Massachusetts Senate's 2nd Hampden and Hampshire district

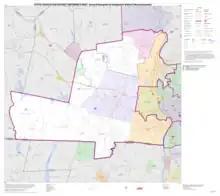
Map of Massachusetts Senate's 2nd Hampden and Hampshire district, based on the 2010 United States census.

Massachusetts Senate's 2nd Hampden and Hampshire district in the United States is one of 40 legislative districts of the Massachusetts Senate. It covers 29.3% of Hampden County and 13.8% of Hampshire County population in 2010. Democrat John Velis has represented the district since May 2020.